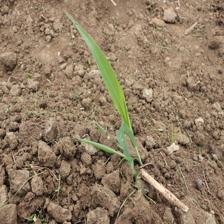
Label: Sorghum